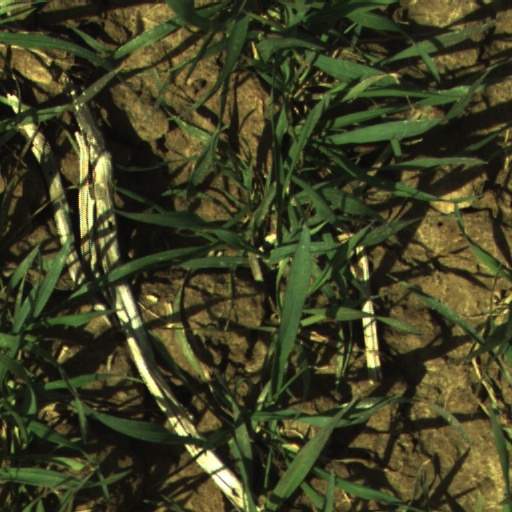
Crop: wheat